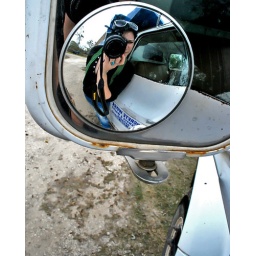
me, struggling to take a picture in front of a truck mirror